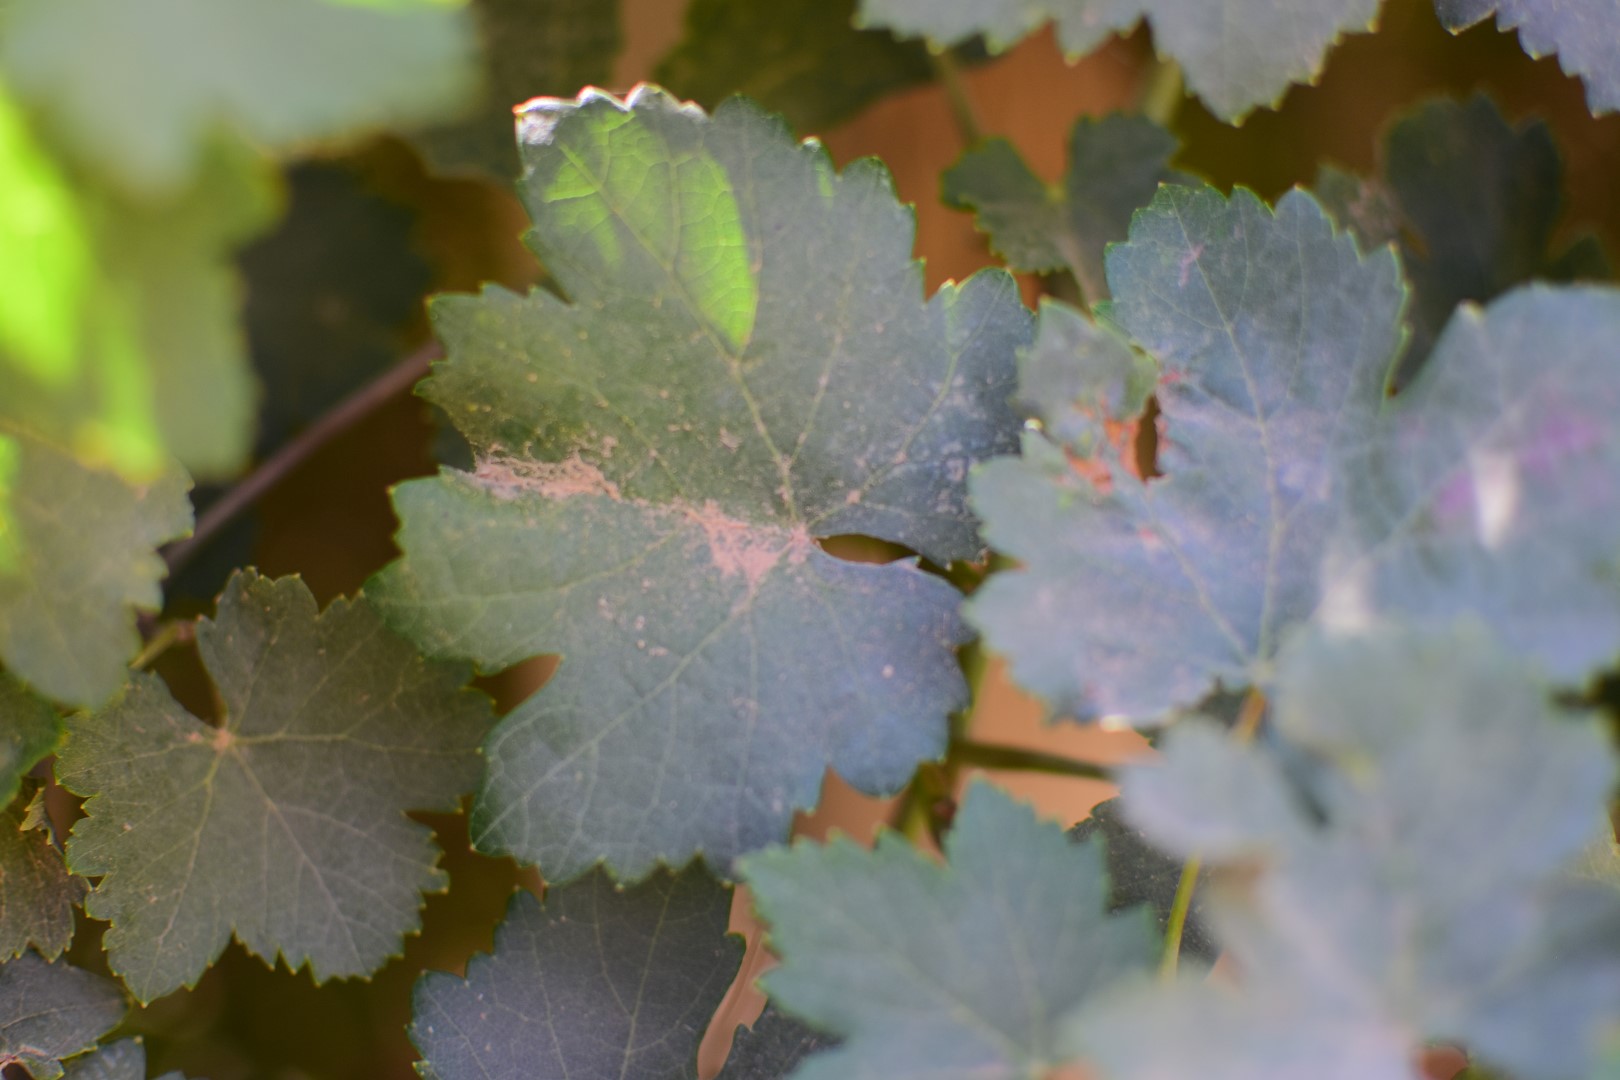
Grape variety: Halawani